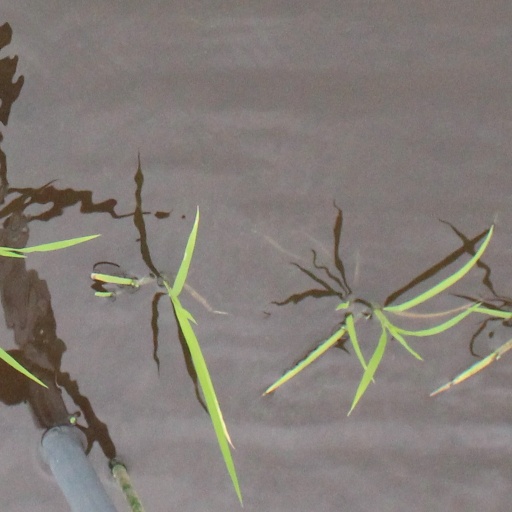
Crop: rice